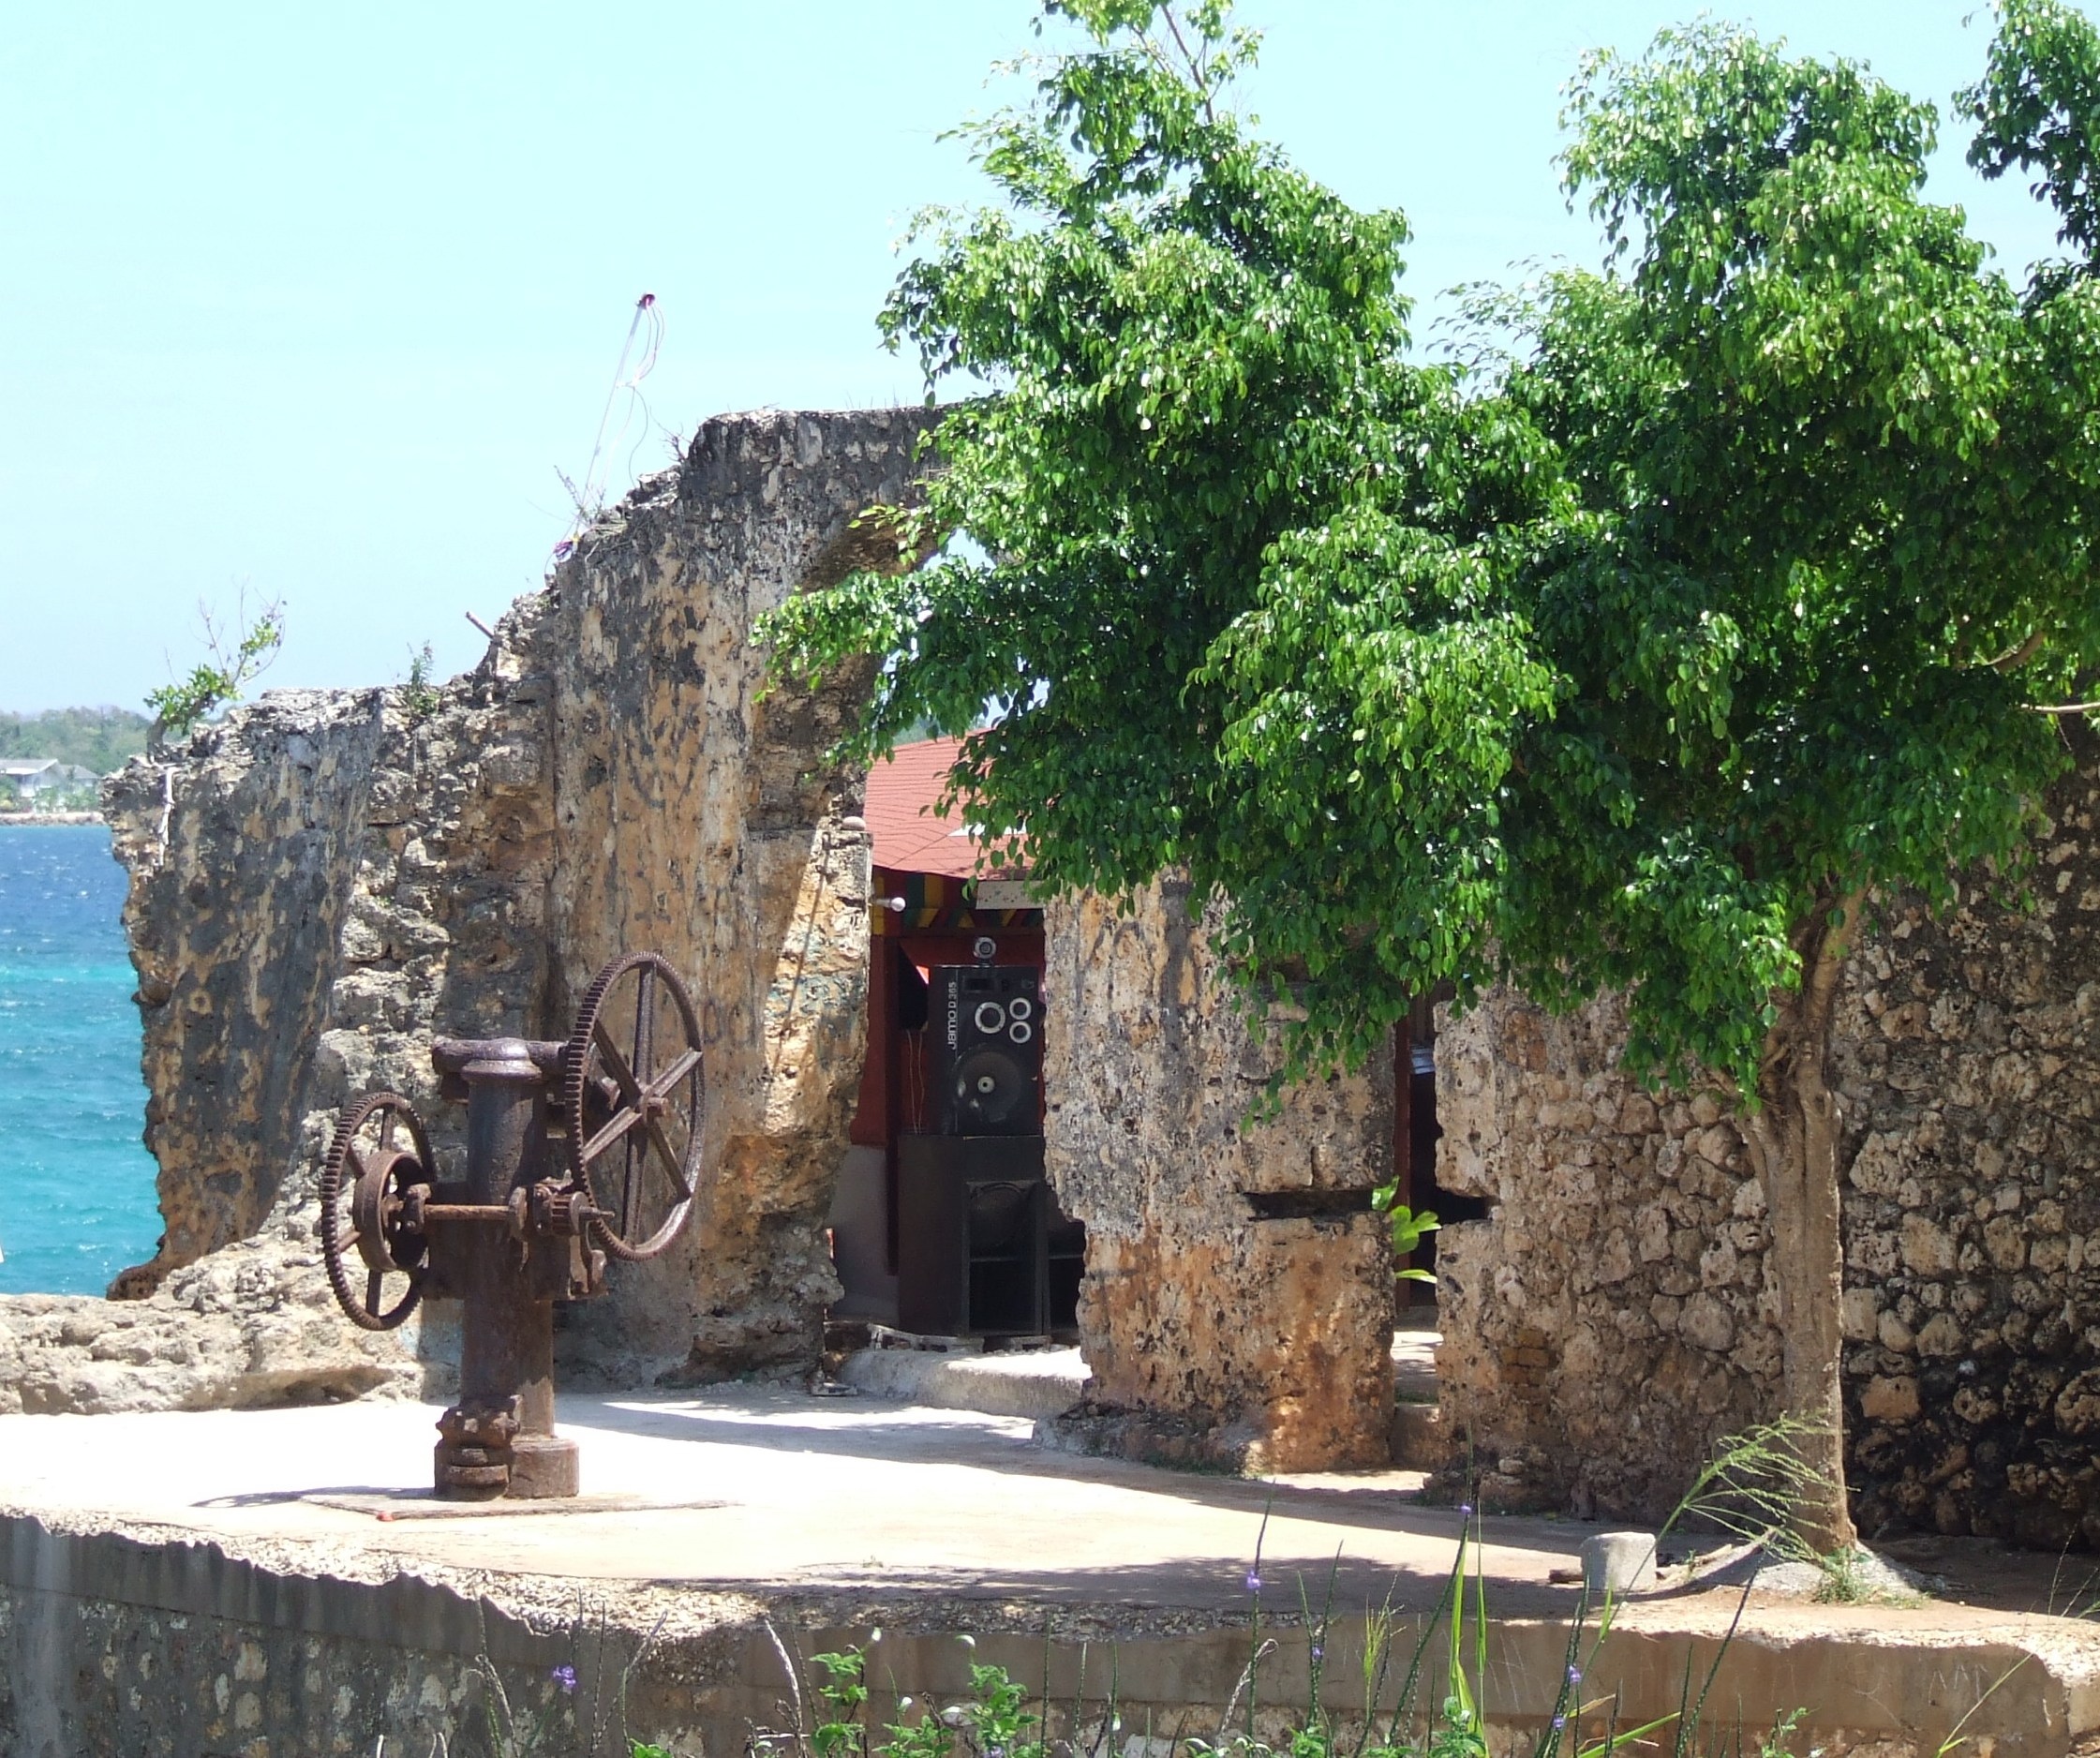
villa, building, village, property, tourism, place of worship, temple, estate, hacienda